Christopher Hughes II

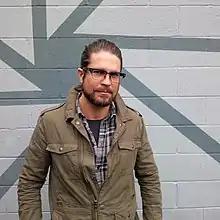
Paul Korver played Christopher Hughes from 1999 to March 2001

Dr. Chris Hughes is a member of the long-standing Hughes family of Oakdale, Illinois. He is the son of Bob Hughes and Kim Hughes, the brother of Tom Hughes, Frannie Hughes, Sabrina Hughes and Andy Dixon. He is also the grandson of Chris Hughes and the town's matriarch Nancy Hughes. Growing up in the town's most respected family, Chris at times felt unwanted pressure to become a certain type of man and follow in the footsteps of his father in the medical profession. He eventually became a doctor at Oakdale Memorial Hospital and also traveled the world with the Global Health Association, medically assisting those less than fortunate. Chris' relationships include Katie Peretti, Molly Conlan, Abigail Williams, Emily Stewart, Sofie Duran, and Alison Stewart before finally settling down with his first love Katie at the conclusion of the series in 2010. At the end of the series, Chris battled a rare disease he was diagnosed with while overseas that resulted in heart failure. He eventually received a heart transplant from donor Reid Oliver in one of the show's final major storylines.